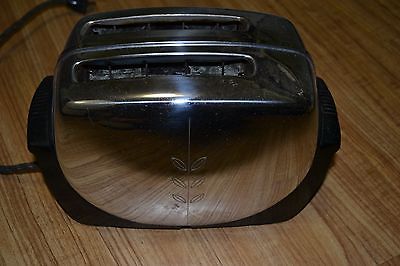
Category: toaster